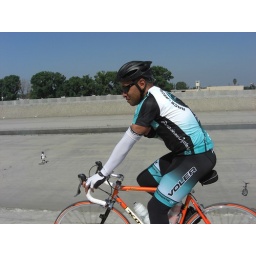
Note the person and bike in the River below!